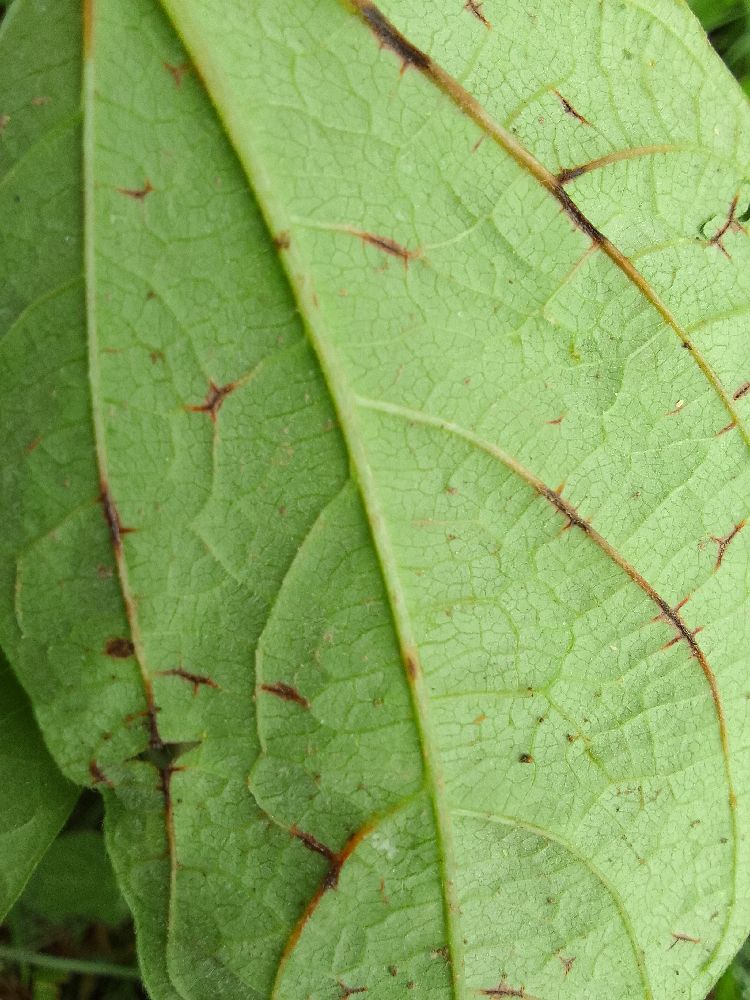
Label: anthracnose